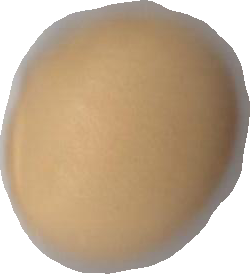
Variety: Dega